Air Support Unit (Metropolitan Police)

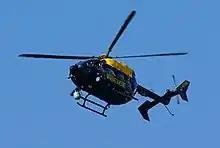
Metropolitan Police EC 145 helicopter

The Air Support Unit (ASU) was a Central Operations branch of London's Metropolitan Police Service. The main responsibility of the unit was to provide aerial reconnaissance and other air support operations. Helicopters are particularly useful in aiding searches for missing persons, car pursuits, suspect capture and large public order operations such as football matches. The ASU also supported other emergency services, including the London Fire Brigade, London Ambulance Service and Marine Coastguard. On 31 March 2015, the National Police Air Service took over providing air support to the Metropolitan Police Service (along with all other police forces in England and Wales). This resulted in the closure of the Metropolitan Police Air Support Unit.